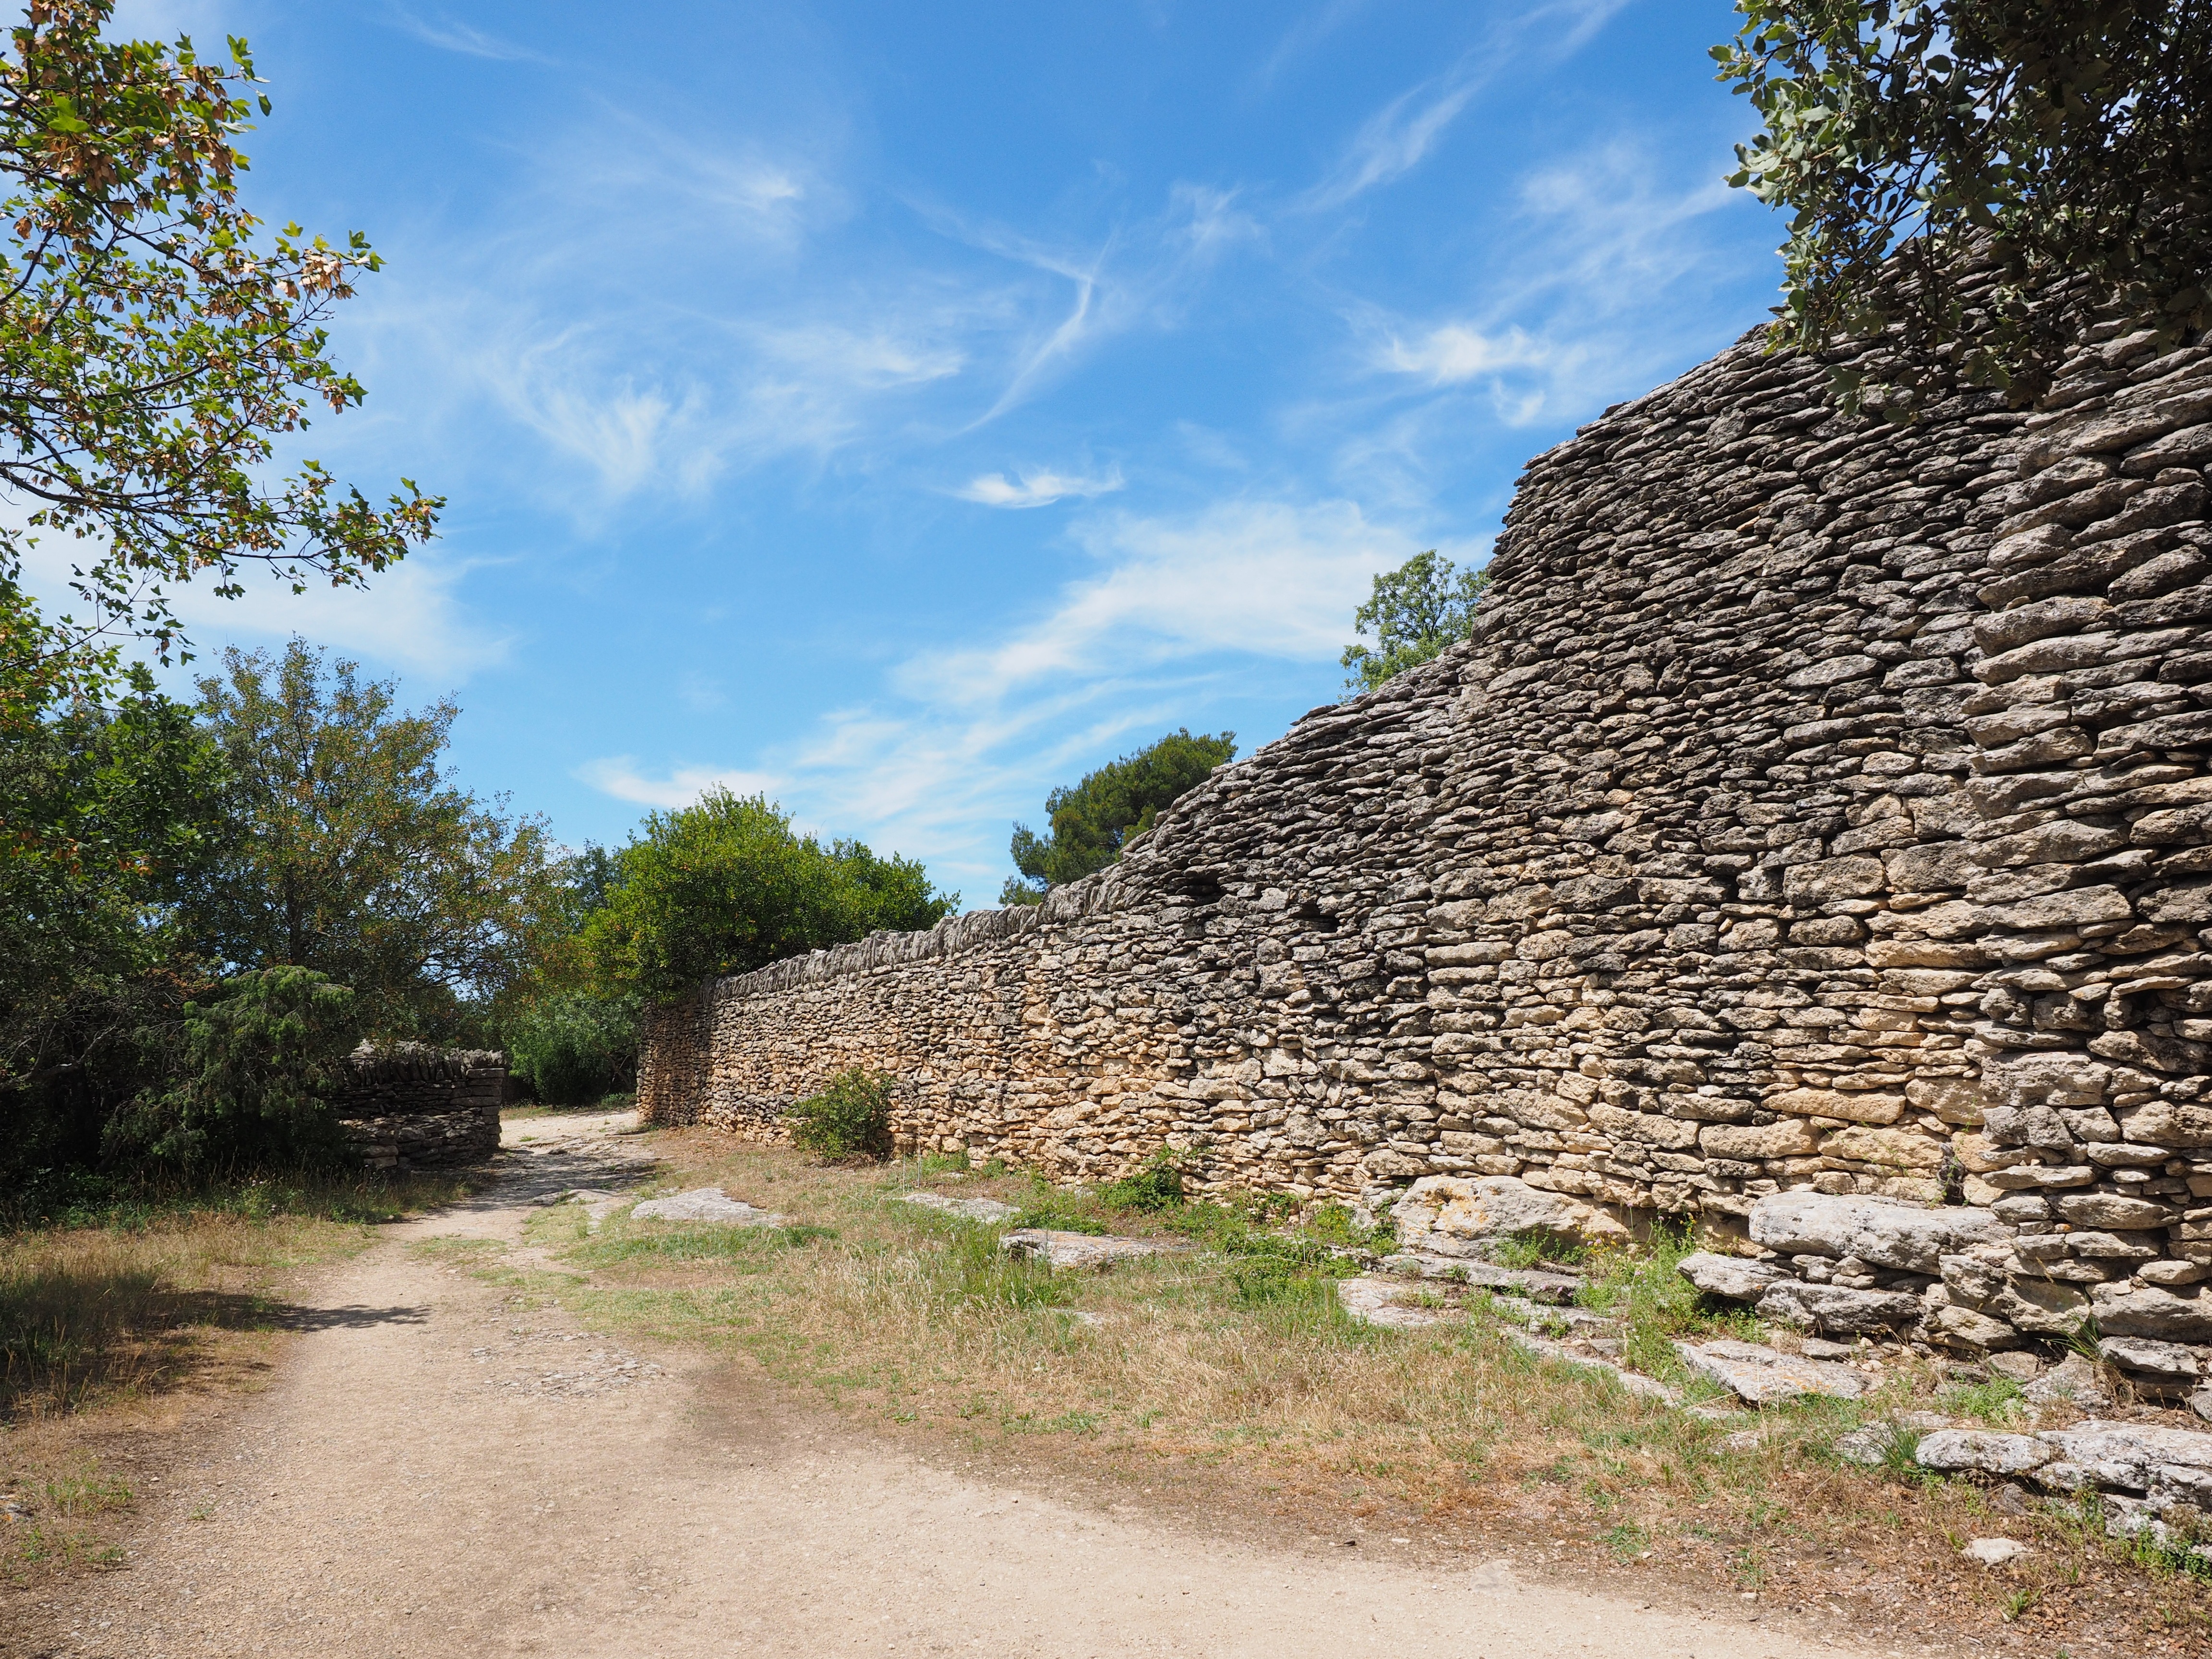
rock, architecture, road, wall, village, france, museum, stone wall, garden, waterway, ruins, estate, department, away, visit, vaucluse, rural area, gordes, south of france, historic preservation, archaeological site, open air museum, dry stone masonry, village des bories, ancient history